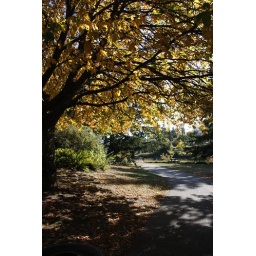
Yellow and orange leaves on a tree overhanging the trail through Gorge park in Victoria, BC.